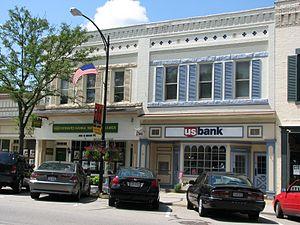
Hudson est une ville américaine du comté de Summit dans l'Ohio. Il y a 22 439 habitants en 2000.